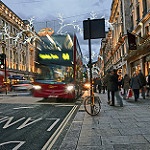
Scene: Outdoor